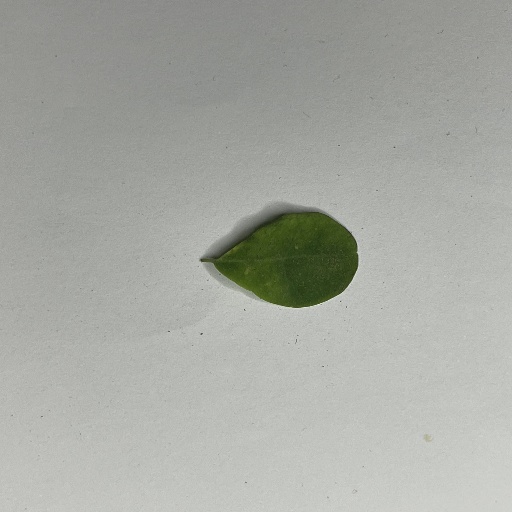
Species: Sojina
Leaf condition: Bacterial Spot